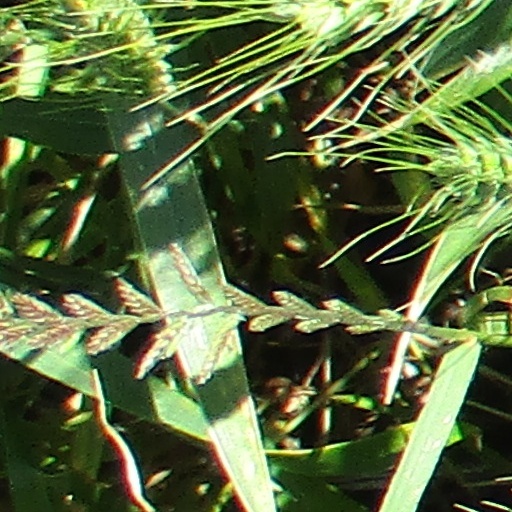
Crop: wheat